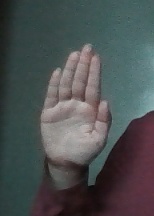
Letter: seen